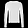
Label: Pullover